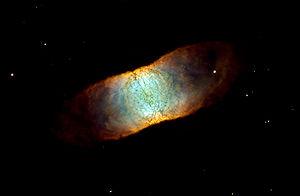
Voici une liste non exhaustive de nébuleuses planétaires, divisée selon leur localisation, dans l'hémisphère Nord et dans Sud.
IC 4406 est une nébuleuse planétaire dans la constellation du Loup.